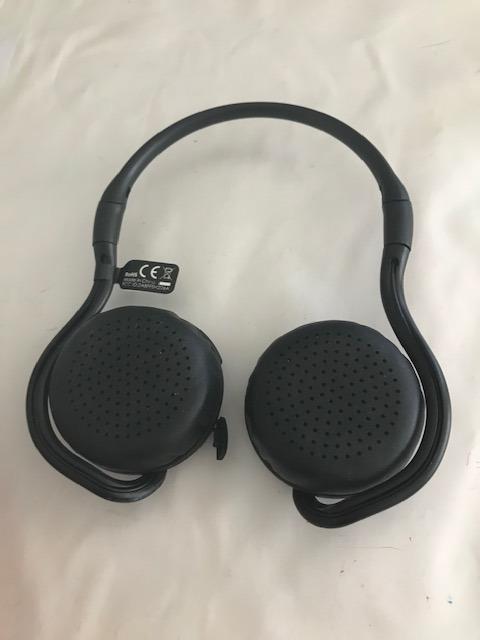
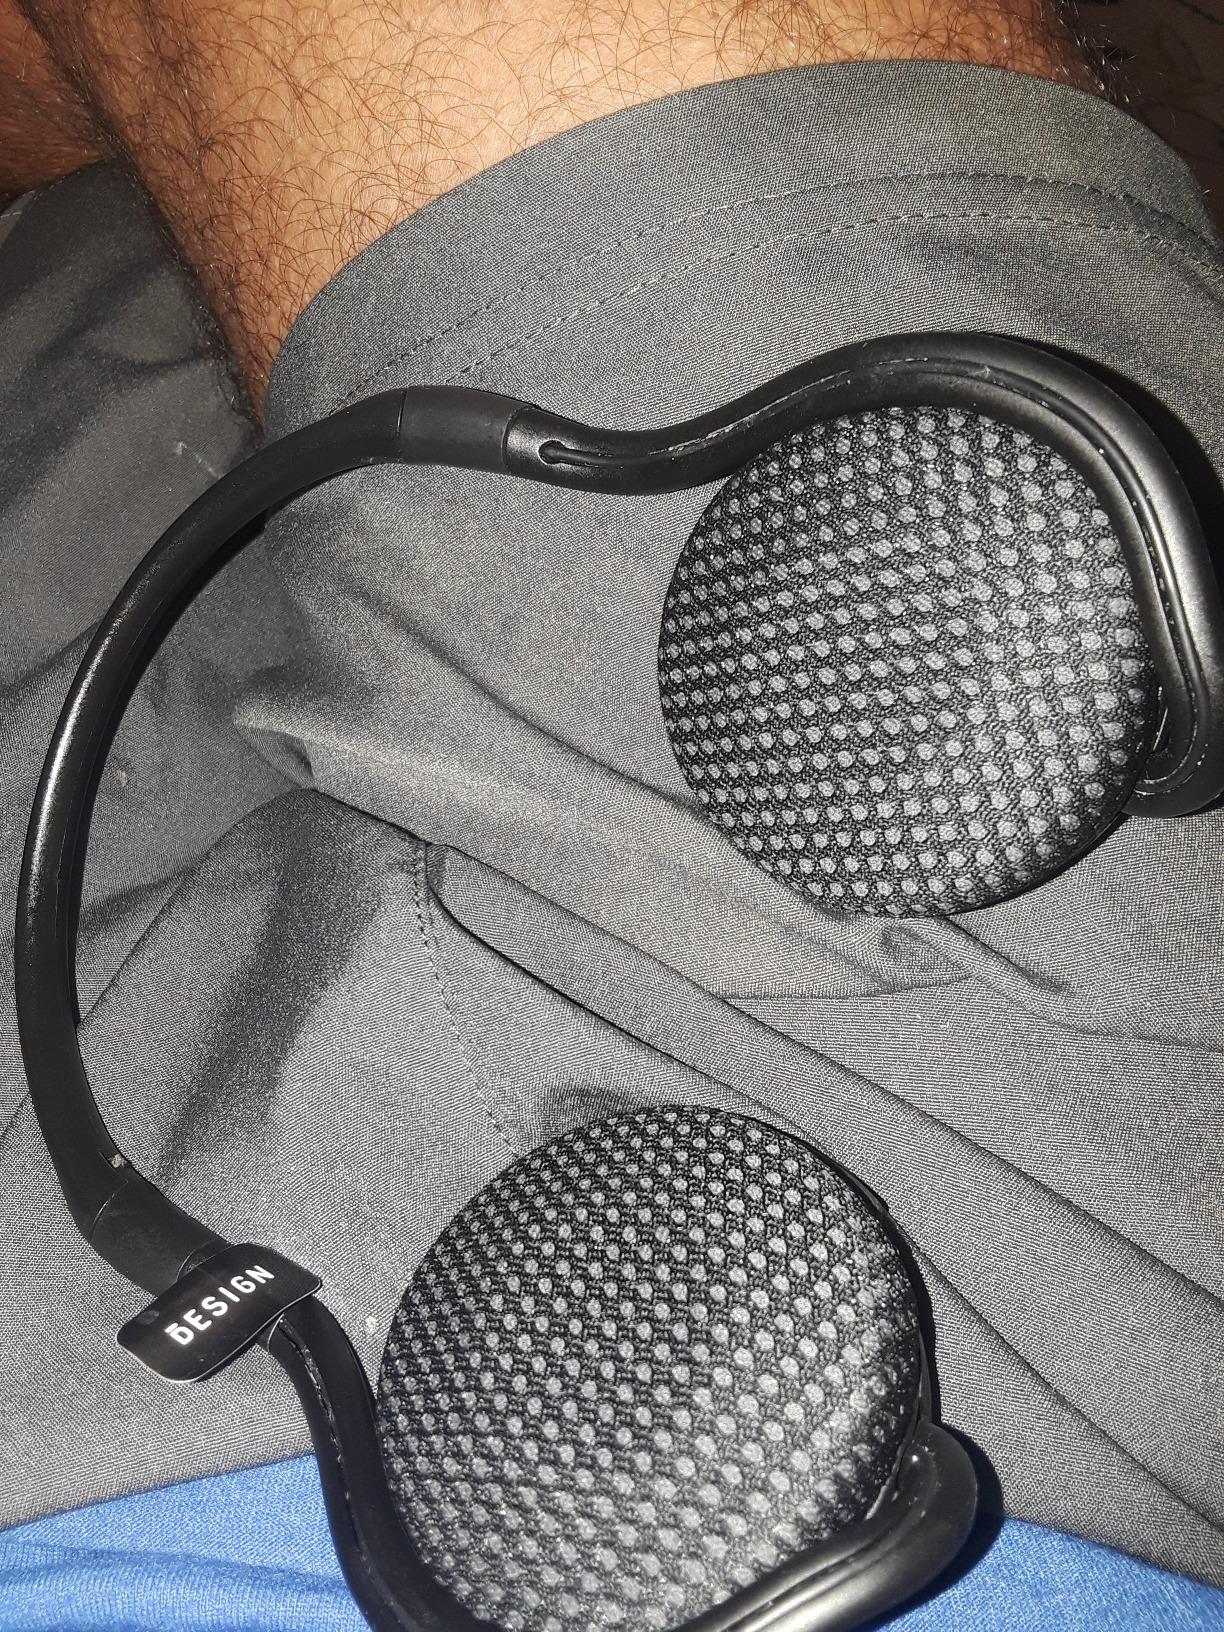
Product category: headphones
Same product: yes